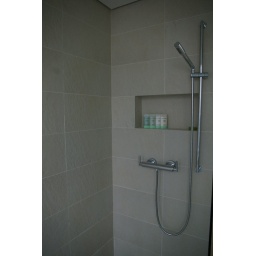
shower box in grass tube